Dan Johnson (musician)

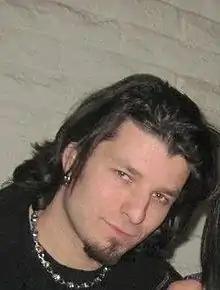

Dan Johnson is an American drummer currently with American rock band Soundmankillz and formerly with the Christian rock band Red, Christian metal band Love and Death, rock metal band Back from Ashes, and hard rock band The Sammus Theory.